Pearl River Piano Group

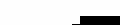
Company logo

The Pearl River Piano Group is China's largest piano manufacturer and has the largest piano factory in the world producing more pianos than any other factory. The company was established in 1956 in Guangzhou, Guangdong, China. Pearl River is capable of producing over 100,000 pianos a year, and exports them to more than 80 countries. Today Pearl River pianos are manufactured under a wide range of brands and levels. Each of these series have similar sizes with different scale designs, materials and different sound. The Hallet & Davis line produced by Pearl River is the oldest United States piano name still in production.